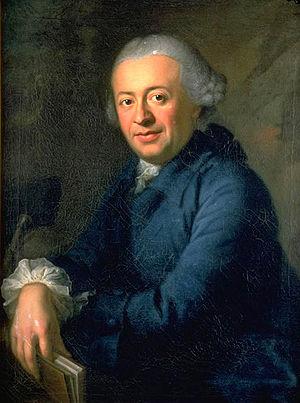
Elisabeth Maria Post, née à Utrecht le 22 novembre 1755 et morte à Epe le 3 juillet 1812, est une poétesse et prosatrice.